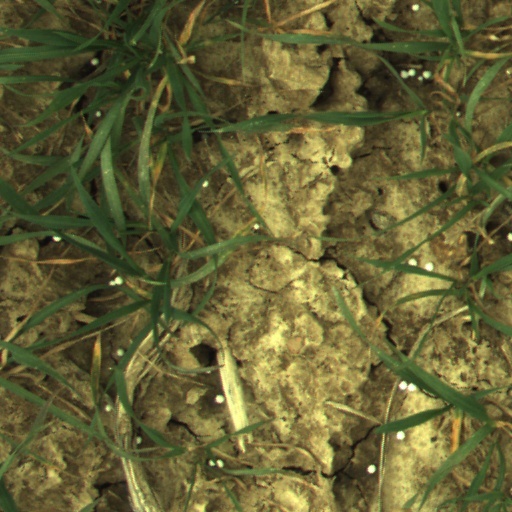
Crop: wheat